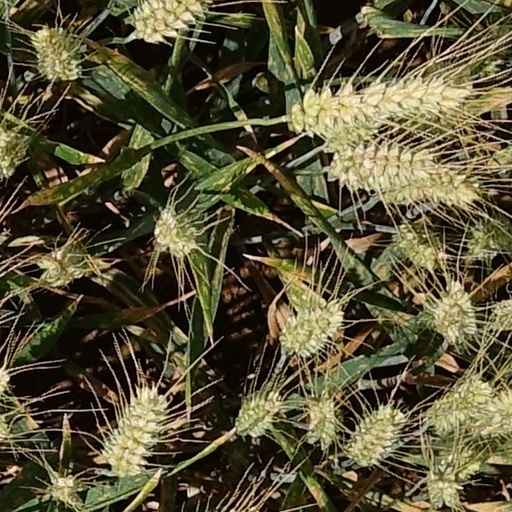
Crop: wheat